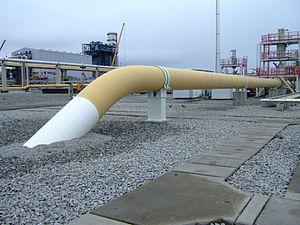
Un support de tuyauterie est un élément destiné au transfert de la charge d'une tuyauterie vers un support. La charge inclut le propre poids de la tuyauterie, le poids du liquide qu'elle véhicule, les accessoires qui lui sont associés comme les vannes ou instruments, ou qui la recouvrent comme le calorifuge.